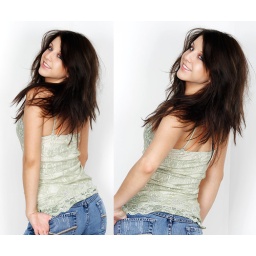
That girl that I occasionally photograph in a shirt that she occasionally wears in the occasional winter hair